Florianópolis

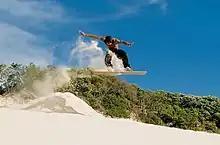
A sandboarder does a jump on Florianópolis dunes.

The north of the island is most visited by tourists and consequently, it bustles with the best services and visitor infrastructure. In some quarters notice a strong influence in the population architecture and customs. Lifelong residents of Florianópolis, especially the older generation, retain the heritage left by immigrants from Portuguese islands from Azores, in the way they speak, in their artistry and craftwork and in a busy calendar of festivals. The south of the island is less busy but nonetheless preserves the intensely Azorean customs that arrived in Santa Catalina throughout the 18th century.